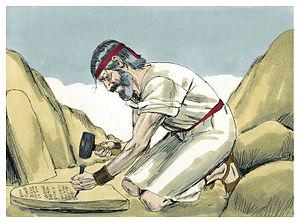
Illustration biblique du livre de la Exode chapitre 35 עברית: 35 האיור המקראי של change me! פרק हिन्दी: {{{hi}}} अध्याय change me! की पुस्तक की बाइबिल चित्रण Bahasa Indonesia: Ilustrasi Alkitab dari Kitab Keluaran pasal 35 Italiano: Illustrazione biblica del libro della change me! Capitolo 35 日本語: change me!35章の本の聖書の実例 Jawa: Ilustrasi Alkitab saking Kitab Pangentasan pasal 35 한국어: change me! 35 장 장부의 성경 그림 Bahasa Melayu: Ilustrasi Alkitab dari Kitab Keluaran pasal 35